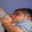
Label: baby